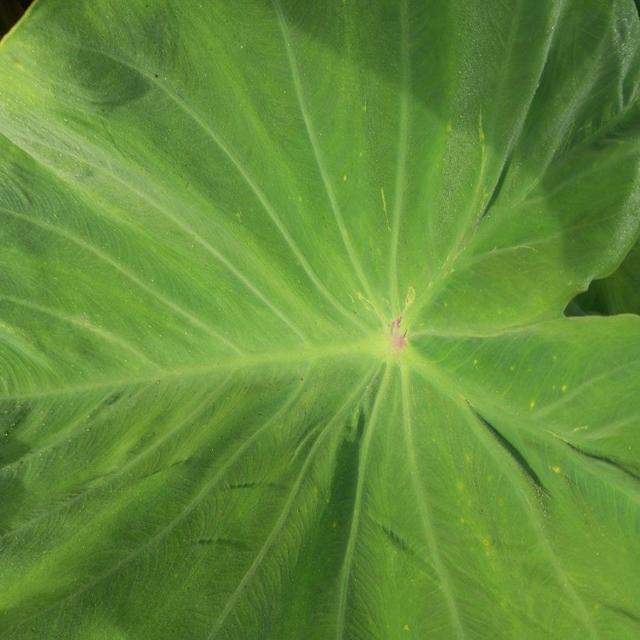
Label: Healthy